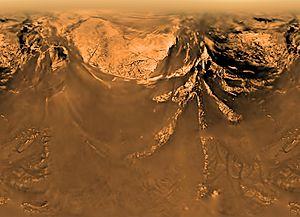
Huygens est une petite sonde spatiale de 350 kilogrammes développée par l'Agence spatiale européenne dans le cadre de la mission Cassini-Huygens, pour recueillir in situ des données sur l'atmosphère et la surface de Titan, un des satellites de Saturne. Cette lune est le seul corps céleste du système solaire à disposer d'une atmosphère dont les processus sont proches de ceux de la Terre. Transportée jusqu'aux abords de Saturne par l'orbiteur Cassini de la NASA, lancée en 1997, Huygens a été larguée après un transit de près de sept ans près de son objectif en décembre 2004. Huygens a atteint Titan le 14 janvier 2005. Après avoir pénétré à environ 20 000 km/h dans l'atmosphère dense du satellite, protégée par un bouclier thermique, elle a déployé successivement, à compter de l'altitude de 180 kilomètres, plusieurs parachutes avant d'effectuer un atterrissage en douceur sur le sol.